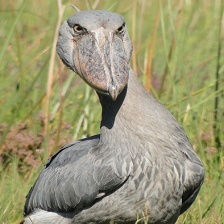
Species: SHOEBILL
Scientific name: BALAENICEPS REX